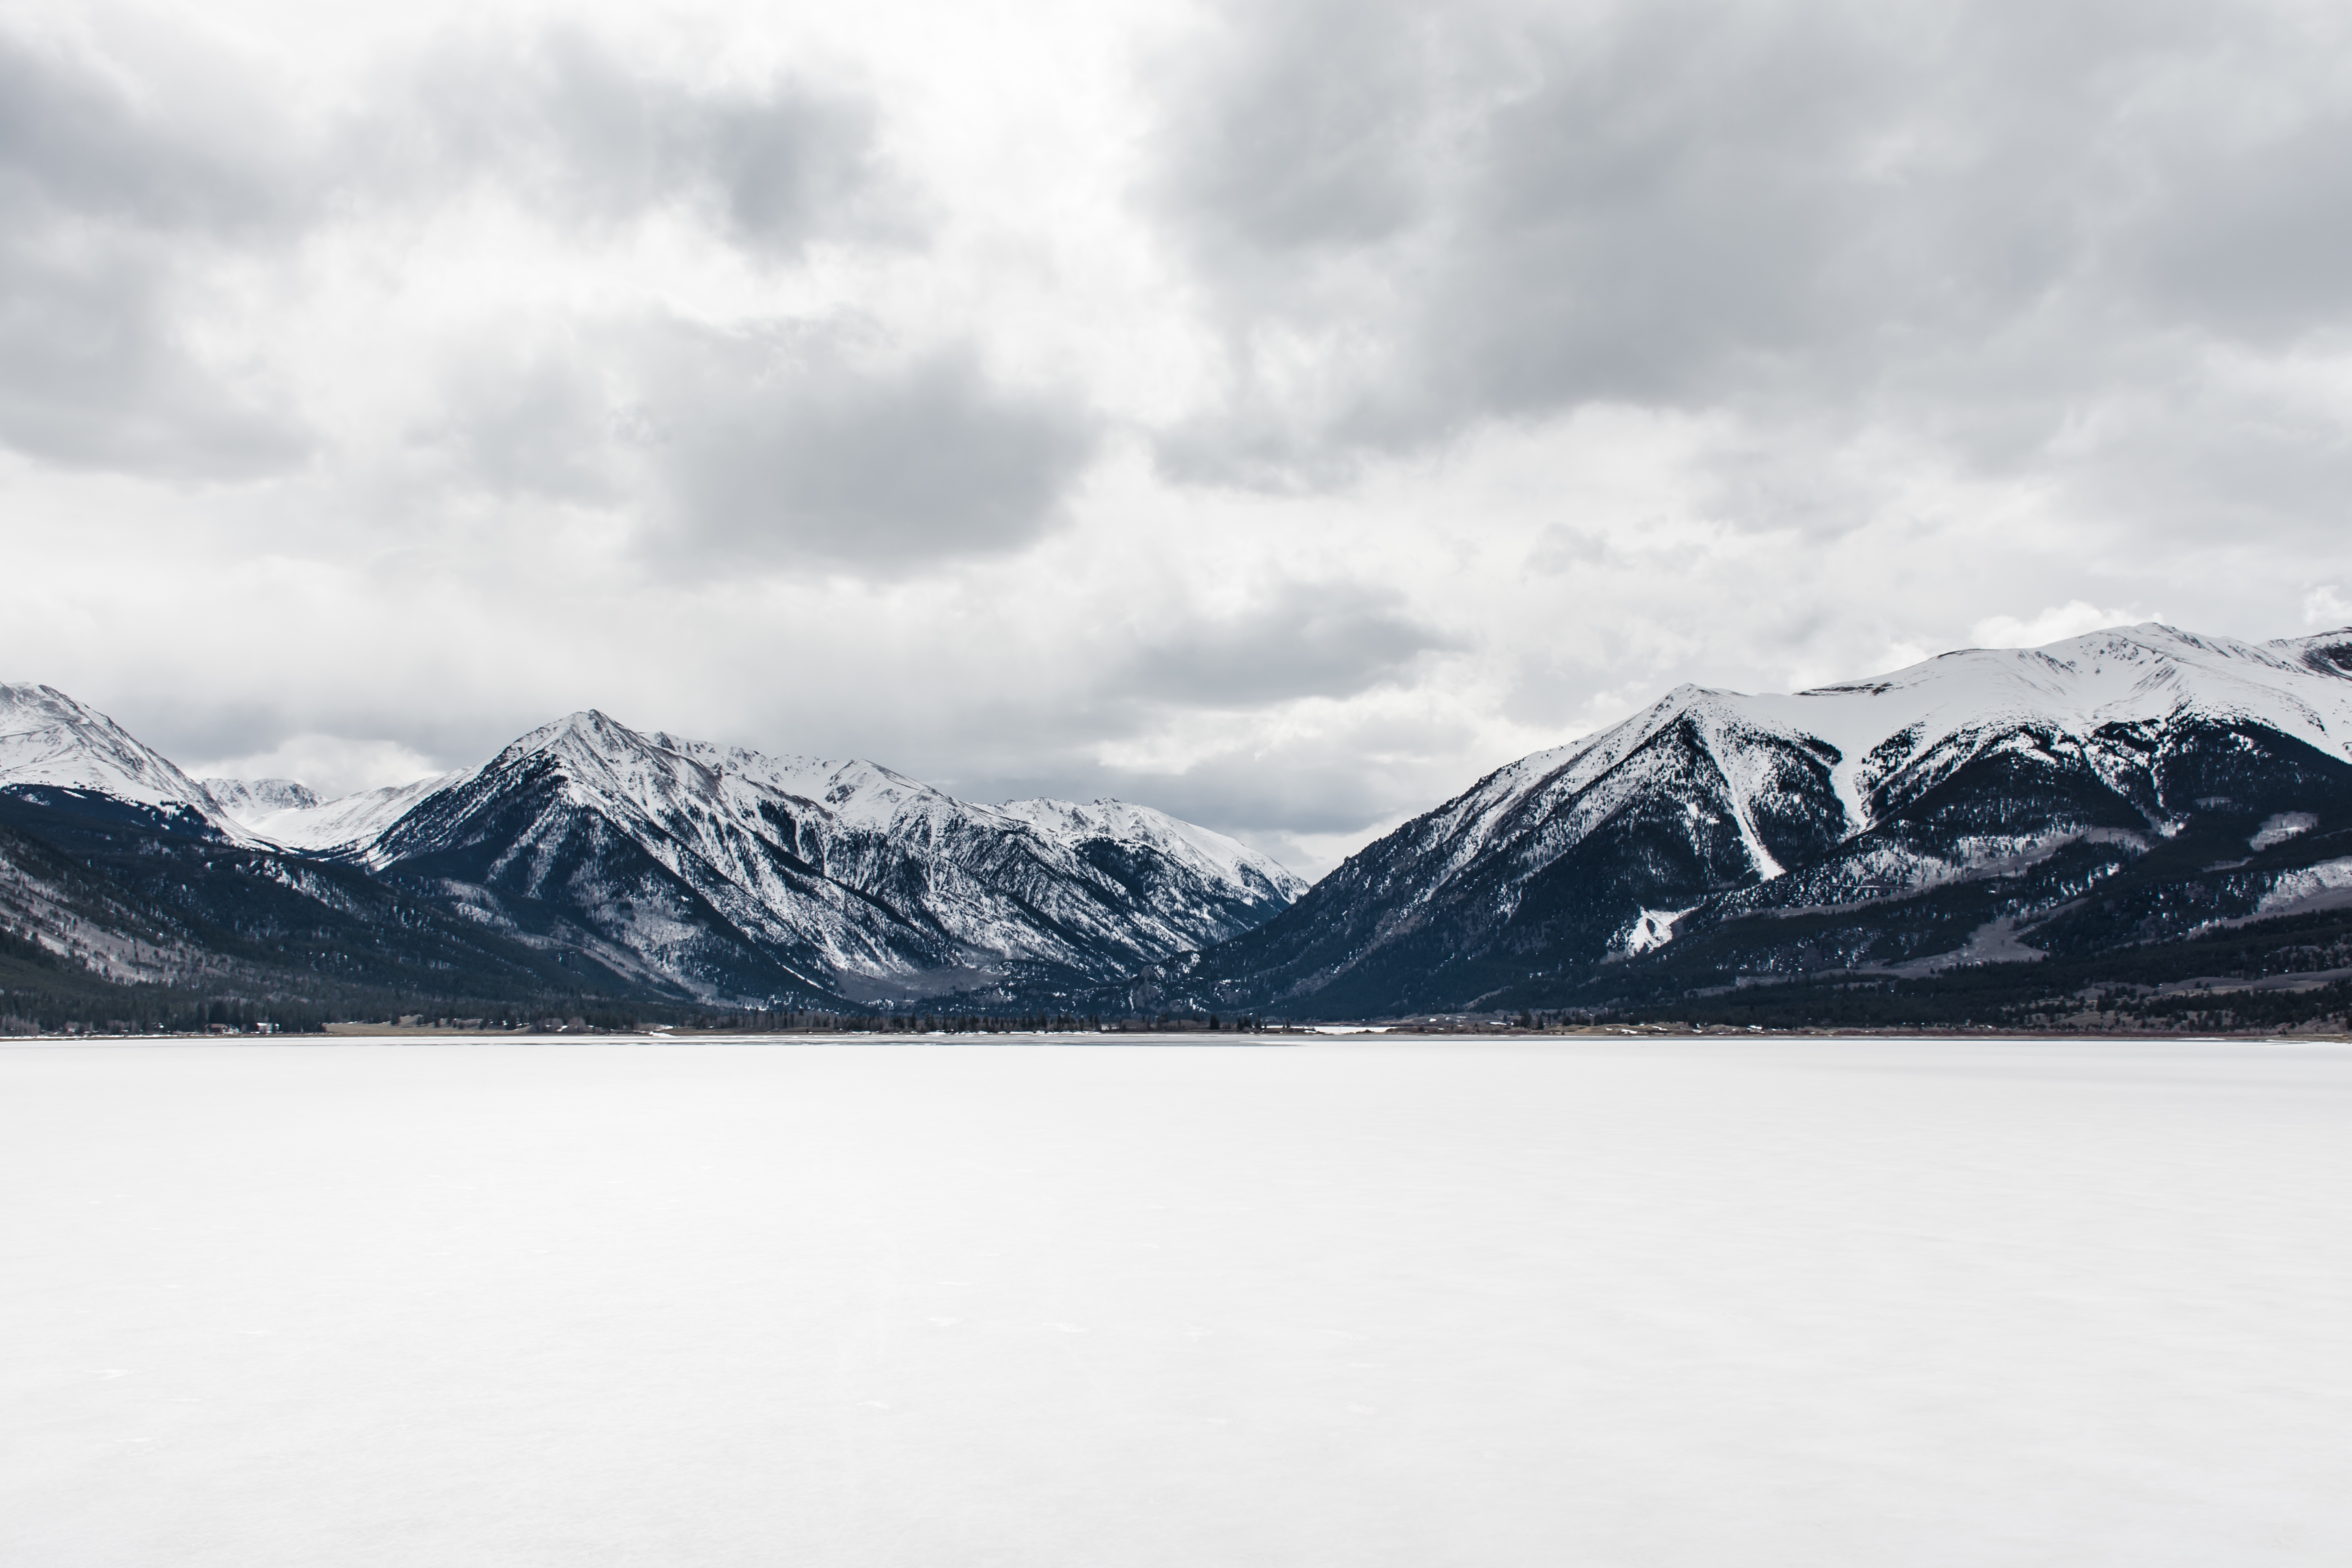
mountain, snow, winter, cloud, lake, mountain range, ice, glacier, weather, frozen, arctic, season, alps, piste, landform, geographical feature, mountainous landforms, glacial landform